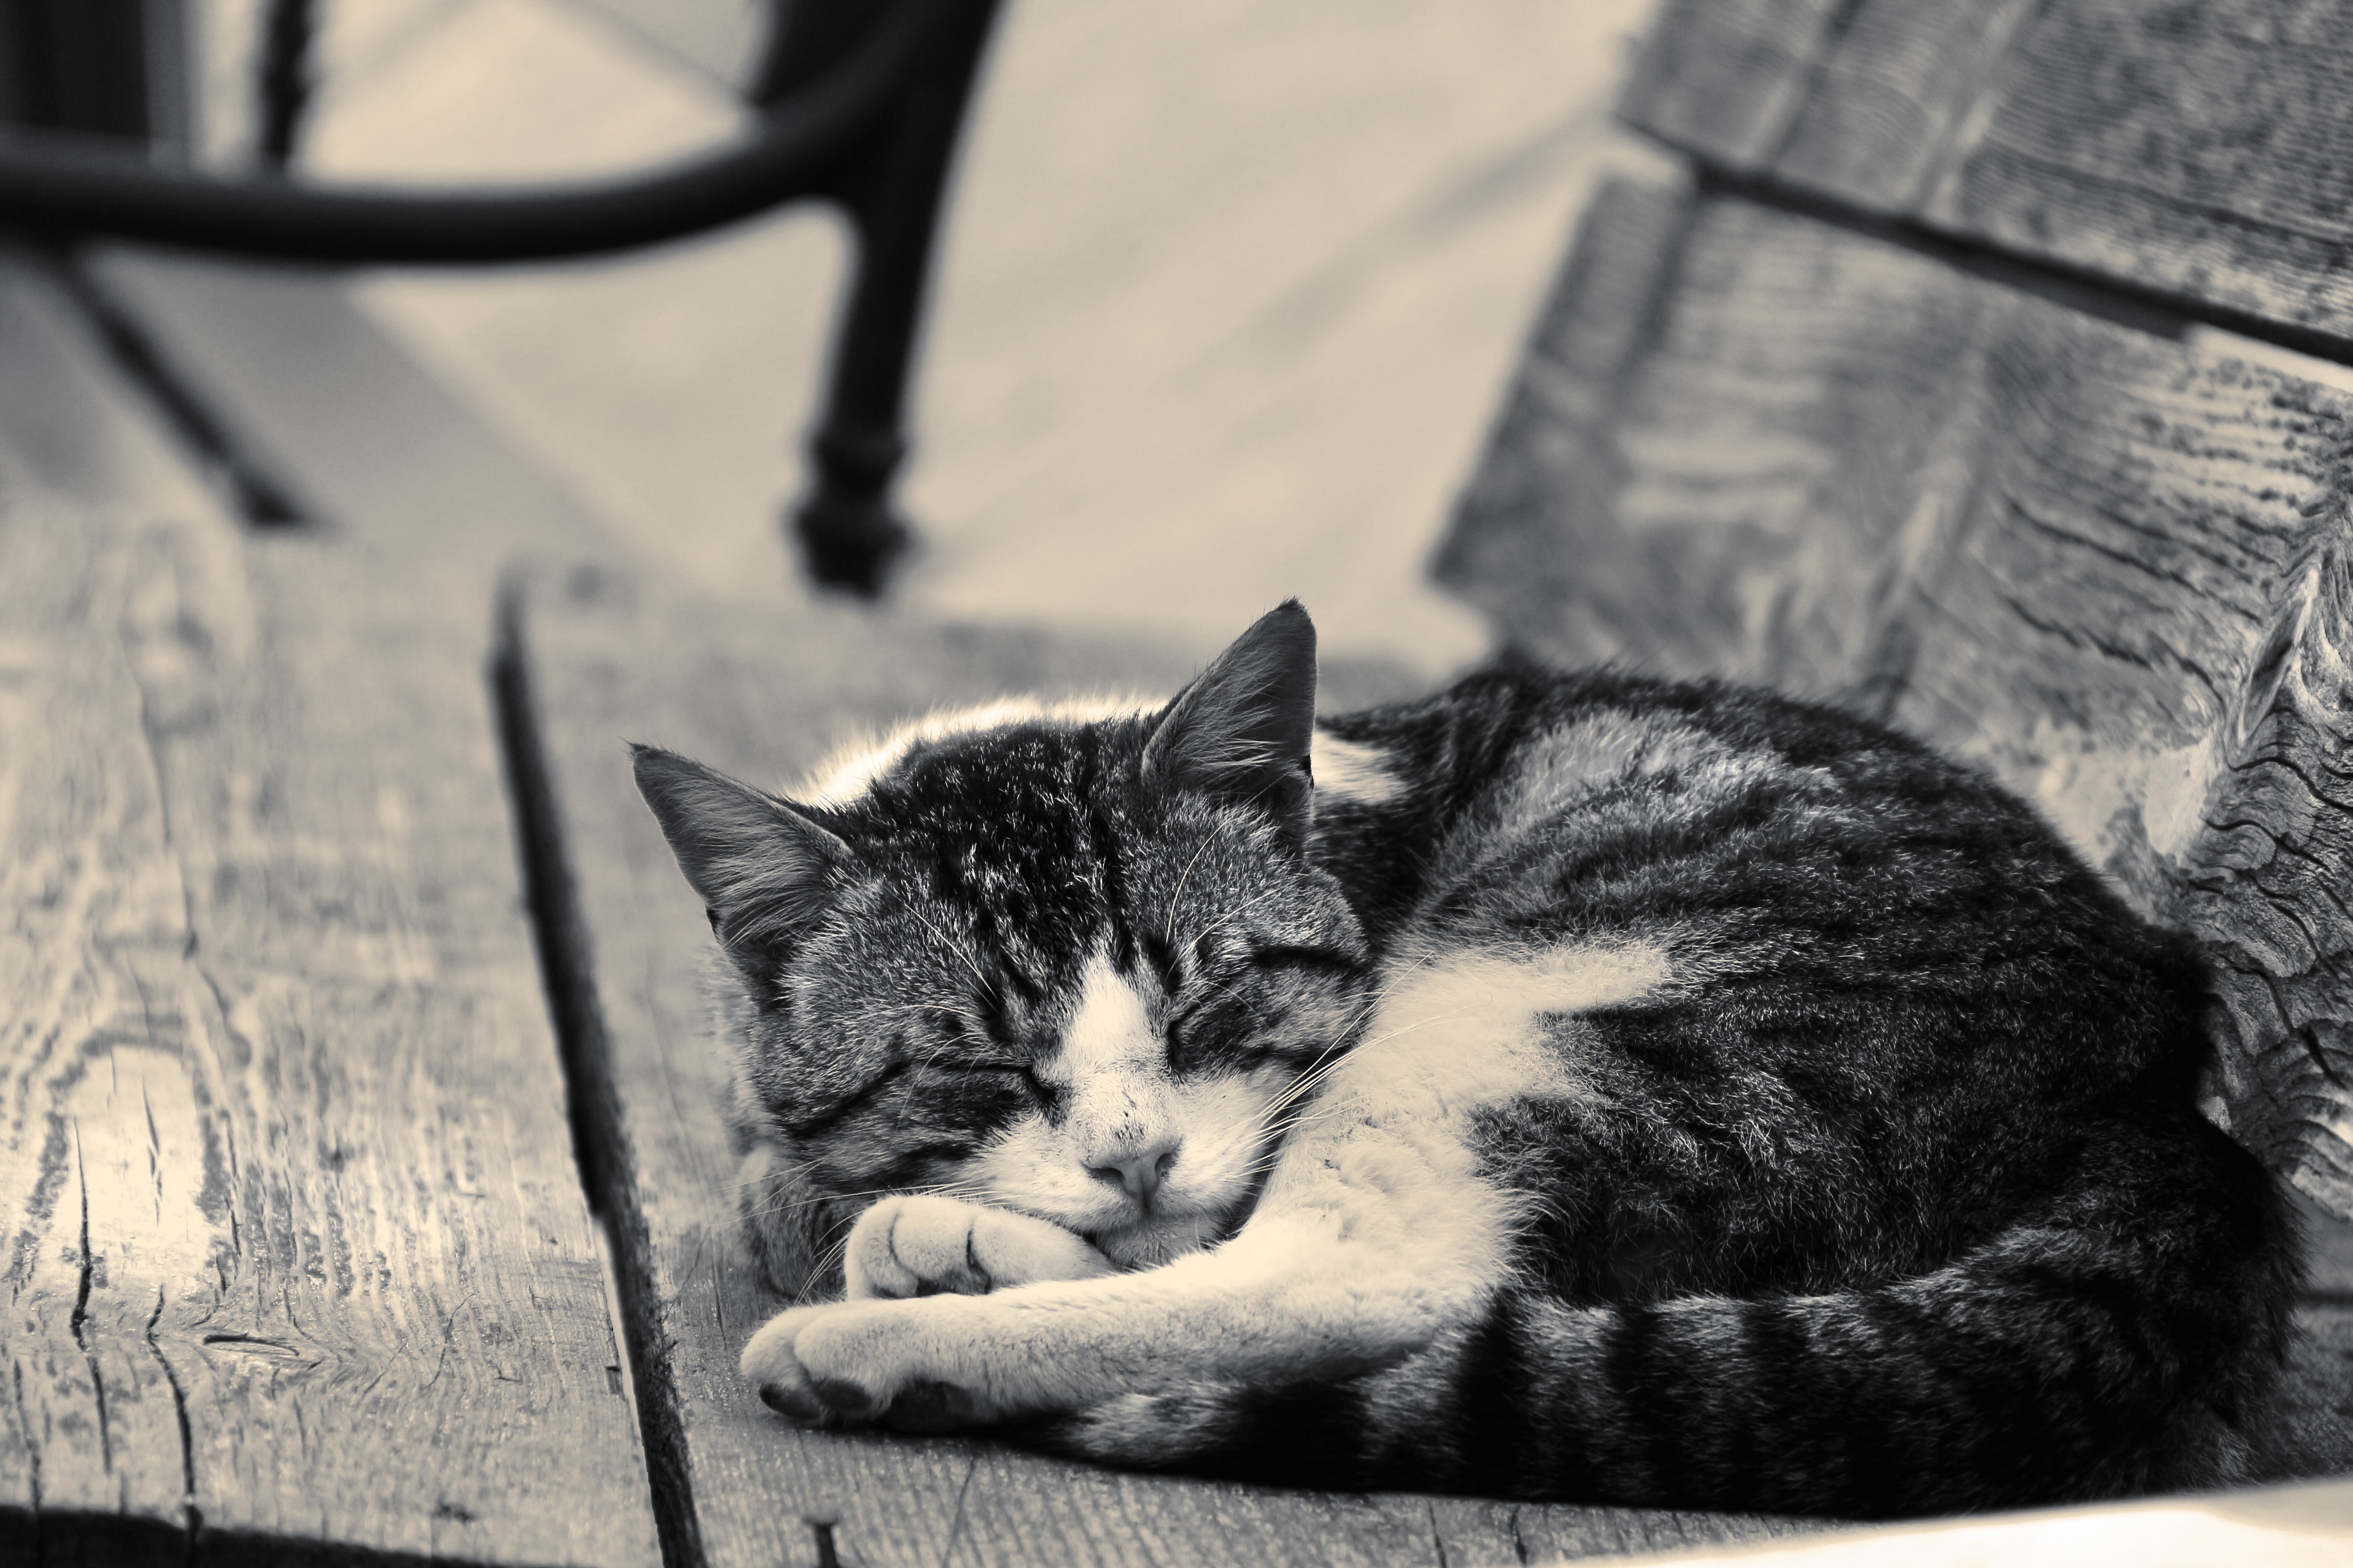
black and white, white, bench, animal, cute, pet, fur, kitten, cat, sleeping, feline, tabby, mammal, black, monochrome, whiskers, domestic, lying, monochrome photography, small to medium sized cats, cat like mammal